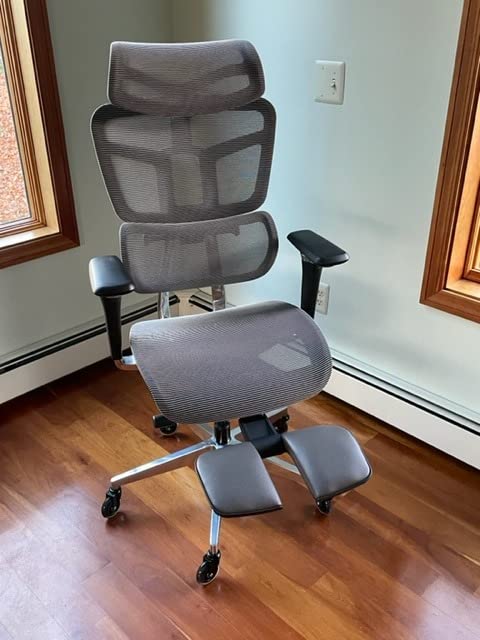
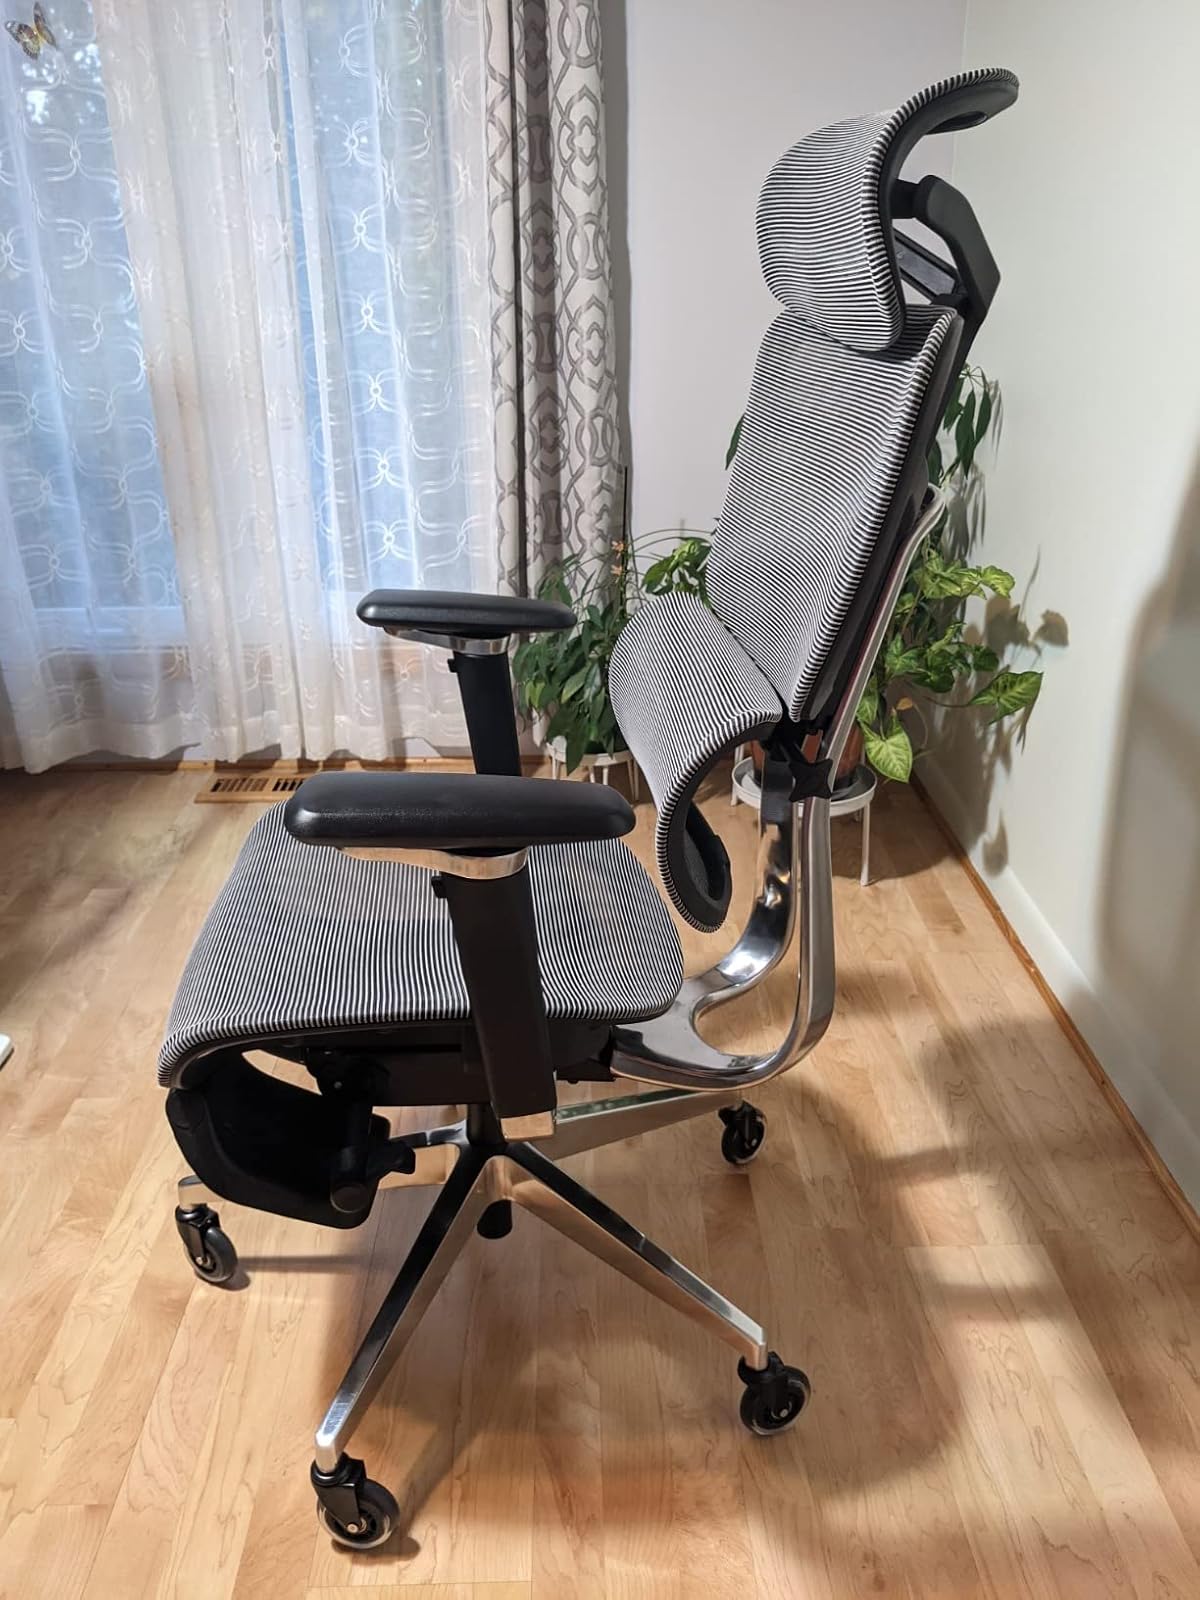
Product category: items_chair
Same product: yes